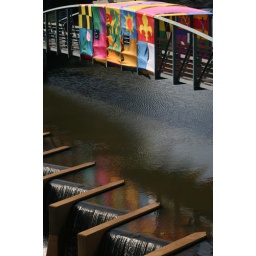
An Artisphere banner casts colorful shadows in the water of the Reedy.